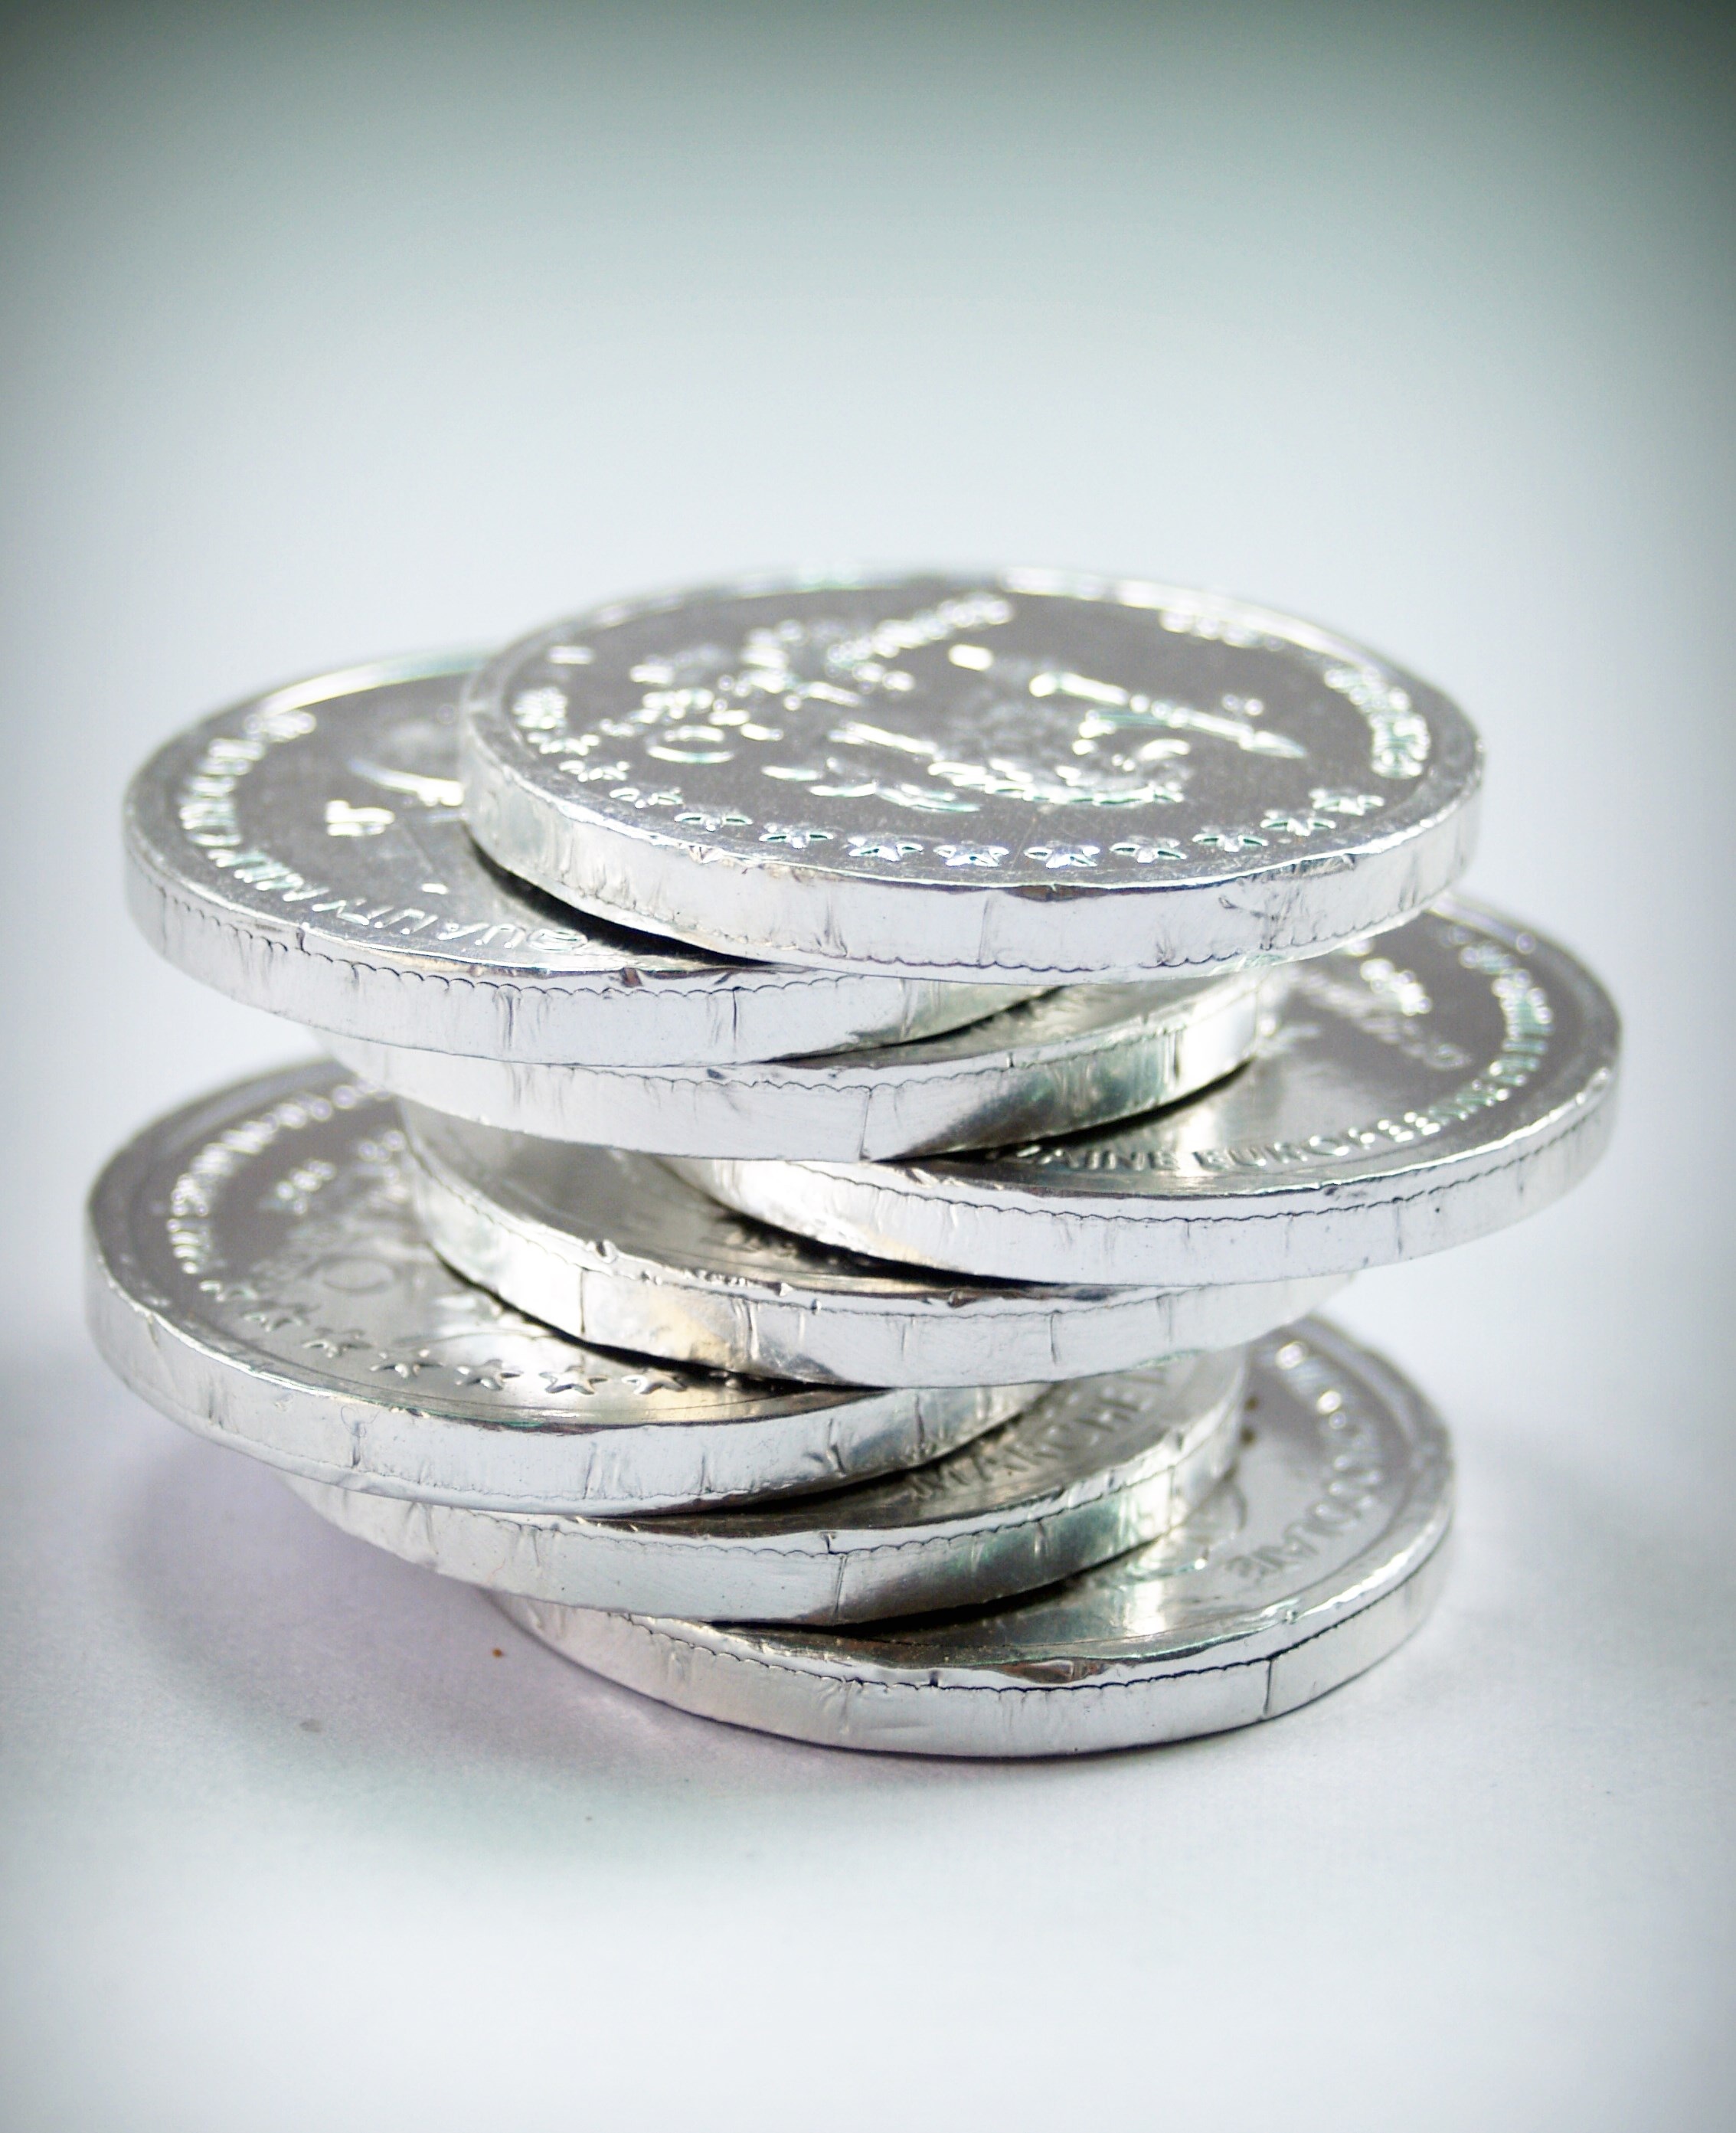
growth, ring, isolated, golden, column, high, tower, metal, money, business, object, close, chart, wedding ring, jewellery, cash, bank, gold, silver, level, graph, diagram, stock, currency, coin, concept, up, change, saving, banking, rich, economy, income, financial, success, finance, wealth, profit, investment, salary, rate, platinum, fashion accessory